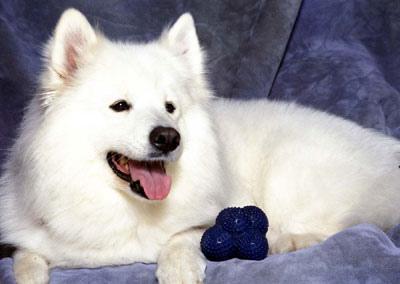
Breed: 2192-n000088-Samoyed